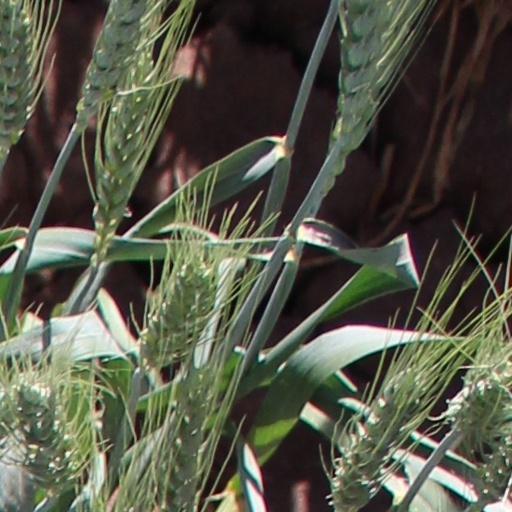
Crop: wheat